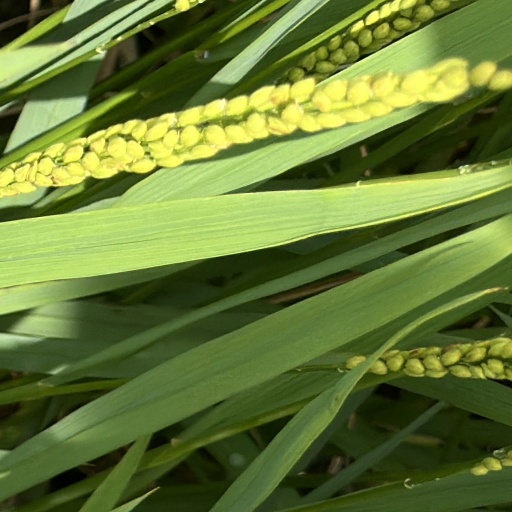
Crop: rice